Tobizaru Masaya

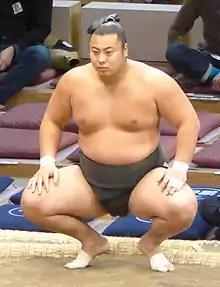
Tobizaru competing in the division in November 2017

Tobizaru earned promotion to the top division for the September 2020 tournament after a 9–6 record at 2 in July. He and Hidenoumi became the 11th pair of brothers to both have reached . Tobizaru said he hoped his brother would be able to earn promotion back to . He was also the tenth member of Oitekaze stable to reach since its founding, the last being Tsurugishō in September 2019. In his debut he came close to becoming the first wrestler since Ryōgoku Kajinosuke II in 1914 to win the championship in his first top division tournament, needing to beat Shōdai on the final day to force a playoff, but he was defeated and finished with a 11–4 record. He was awarded the Fighting Spirit prize.